Lahntal railway

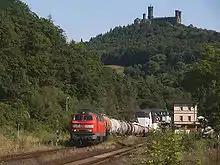
216 102 with the weekly tanker train in Balduinstein, 2003.

Since the decline of mining in the Lahn valley there has been little freight on the line. Up to the 1990s regular freight traffic gradually came to a standstill. The Löhnberg–Wetzlar section for many years had no freight. Many goods yards and the extensive system of track that existed before the turn of the century were largely eliminated.